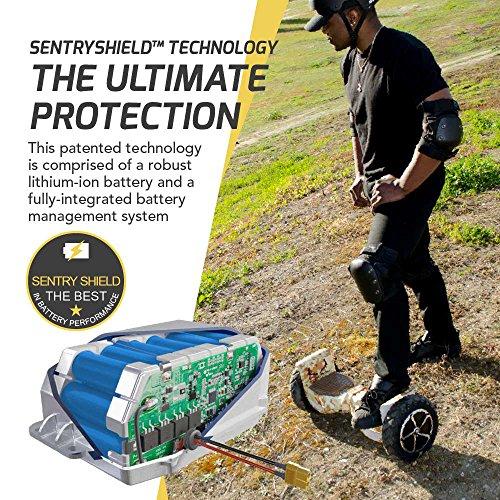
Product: Swagtron Swagboard Outlaw T6 Off-Road Hoverboard
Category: Sports & Outdoors | Outdoor Recreation | Skates, Skateboards & Scooters | Scooters & Equipment | Scooters
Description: FOR ALL RIDERS – The T6 can handle up to 420 lbs, making it the best choice for riders of all shapes and sizes Read instructions fully before use.
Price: $249.99
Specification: Product Dimensions:         10.5 x 25.7 x 10 inches ; 32 pounds    |Shipping Weight: 38.1 pounds (View shipping rates and policies)|ASIN: B01NH2WD3Z|Item model number: 83688-2 T6 BLACK|Batteries 1 Lithium ion batteries required. (included)|    #104    in Sport Scooters